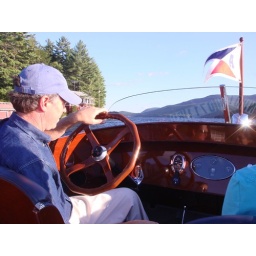
bo muller piloting his boat- bo and his wife kathy are the premier wooden boat restorers in new england